Philip II, Count of Nassau-Weilburg

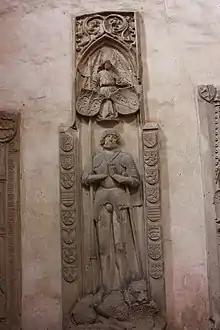

Philip II, Count of Nassau-Weilburg (14 March 1418 – 19 March 1492 in Mainz) was Count of Nassau in Weilburg and shared briefly the regency of the County of Saarbrücken.